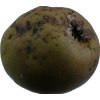
Label: pear